Shiboprosad Mukherjee

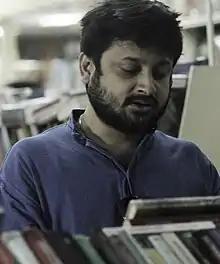
Mukherjee in 2014

Shiboprosad Mukherjee (Bengali: ; born 20 May 1974) is an Indian film director, writer and actor. With Nandita Roy as his co-director, he made his directorial debut with the film "Icche", which garnered critical acclaim and commercial success. The director duo is known for making socially relevant films. They have also directed new age Bengali films like "Praktan", "Bela Seshe", "Muktodhara", "Accident", "Alik Sukh" and "Ramdhanu", "Haami", "Konntho", "Gotro" which were critically acclaimed and enjoyed commercial success. He also serves as a partner at Windows Production. His film Praktan, bagged multiple National Awards and "Alik Sukh" was premiered at the Marche du Film section in Cannes Film Festival in 2013. His film "Konttho" was selected as the Indian entry for the Best International Feature Film at the 92nd Academy Awards but did not final Submission from India.